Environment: real
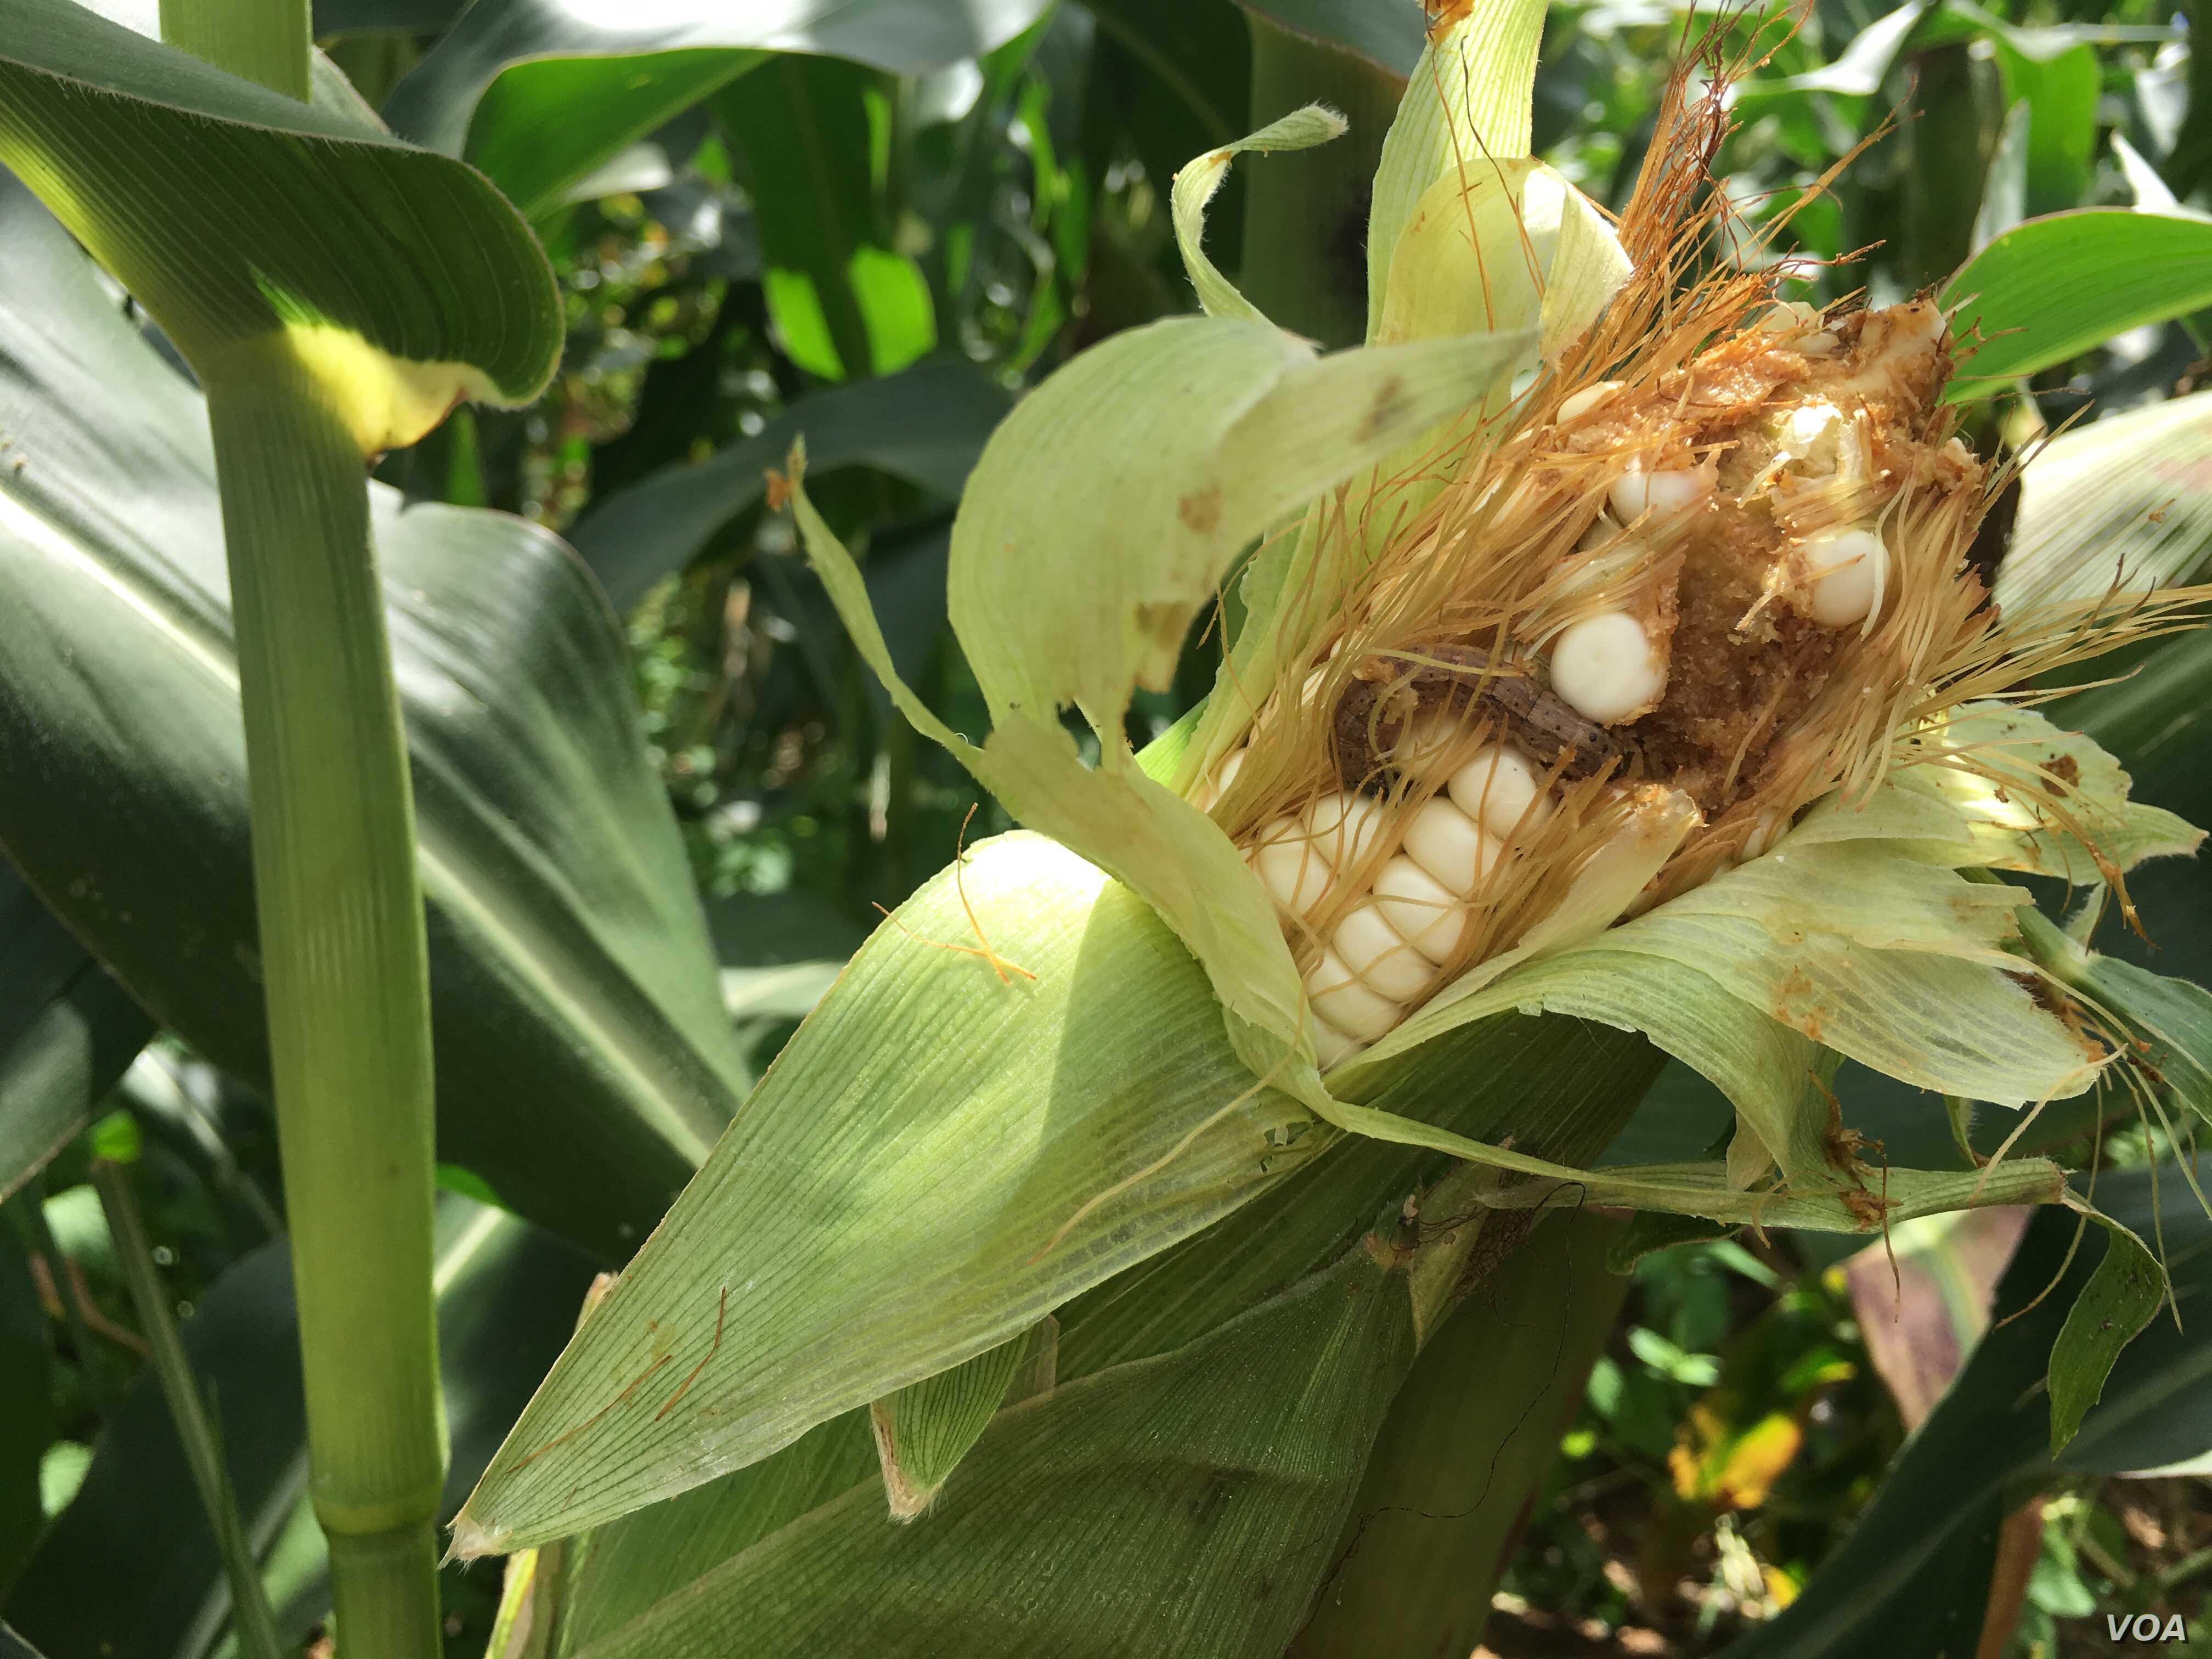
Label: fall_armyworm